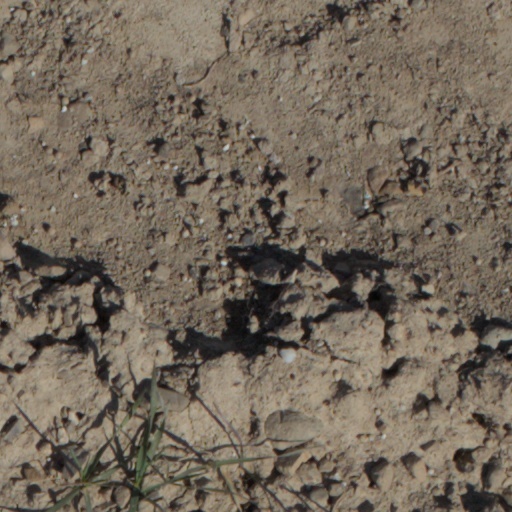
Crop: wheat